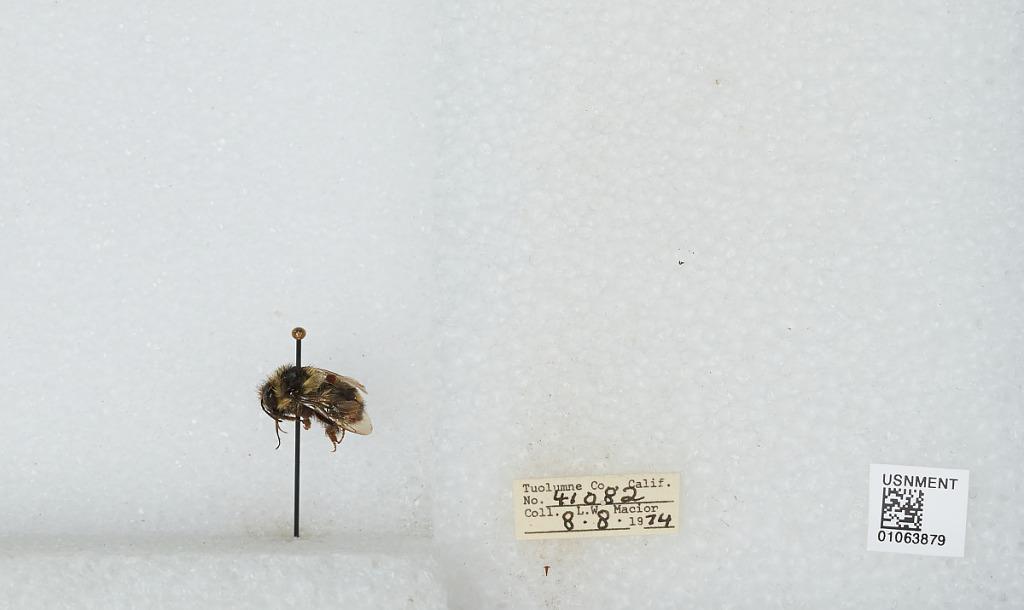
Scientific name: Bombus bifarius nearcticus
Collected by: L. Macior
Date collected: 1974-8-8
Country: United States
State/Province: California
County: Tuolumne
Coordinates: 38.02, -119.93